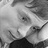
Emotion: sad